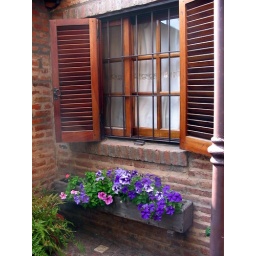
Petunias,violetas, lilas y rosas. Violet, lilac and pink petunias in the window of the kitchen of my house